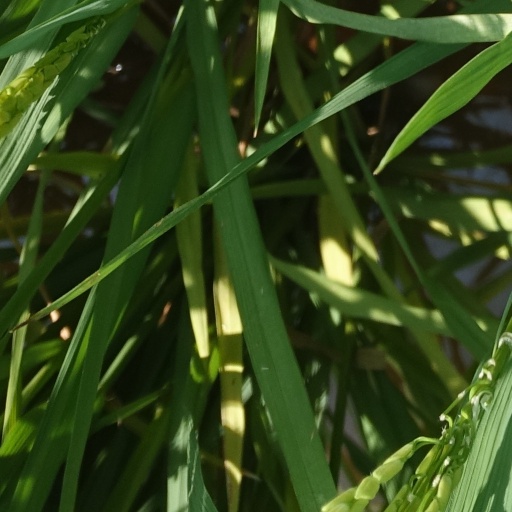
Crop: rice